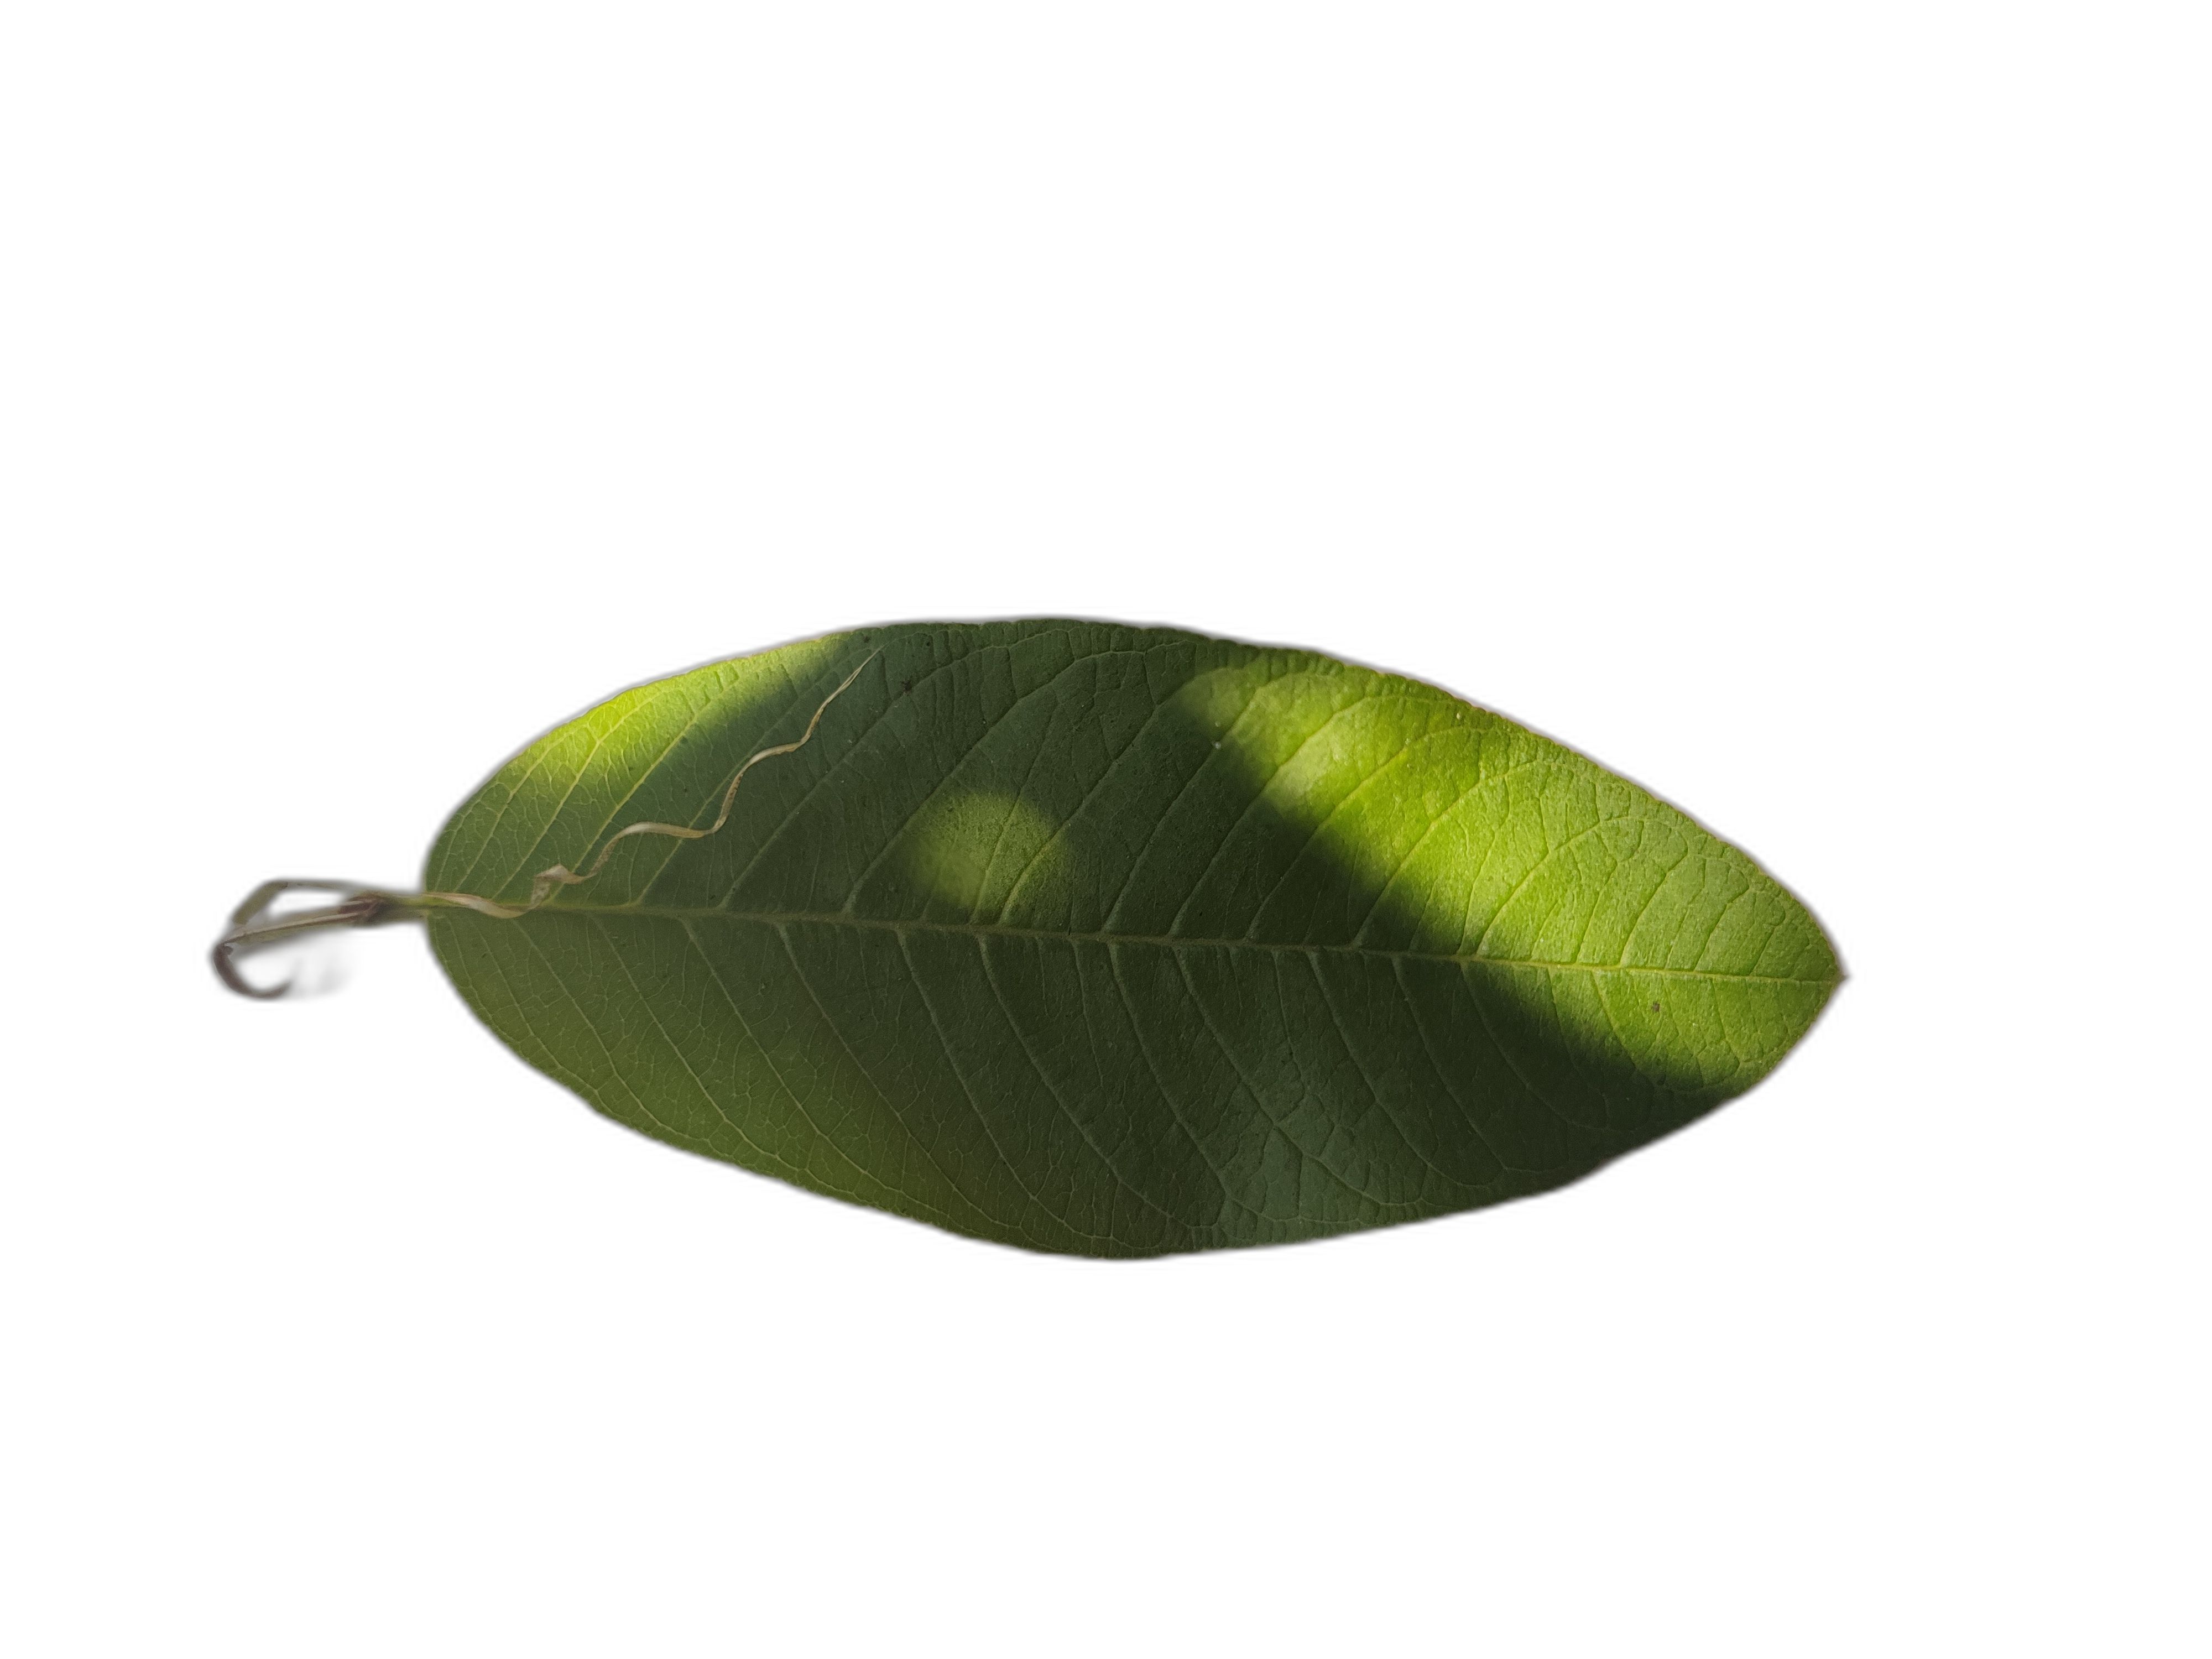
Plant part: leaf
Disease: Healthy